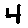
Label: 4